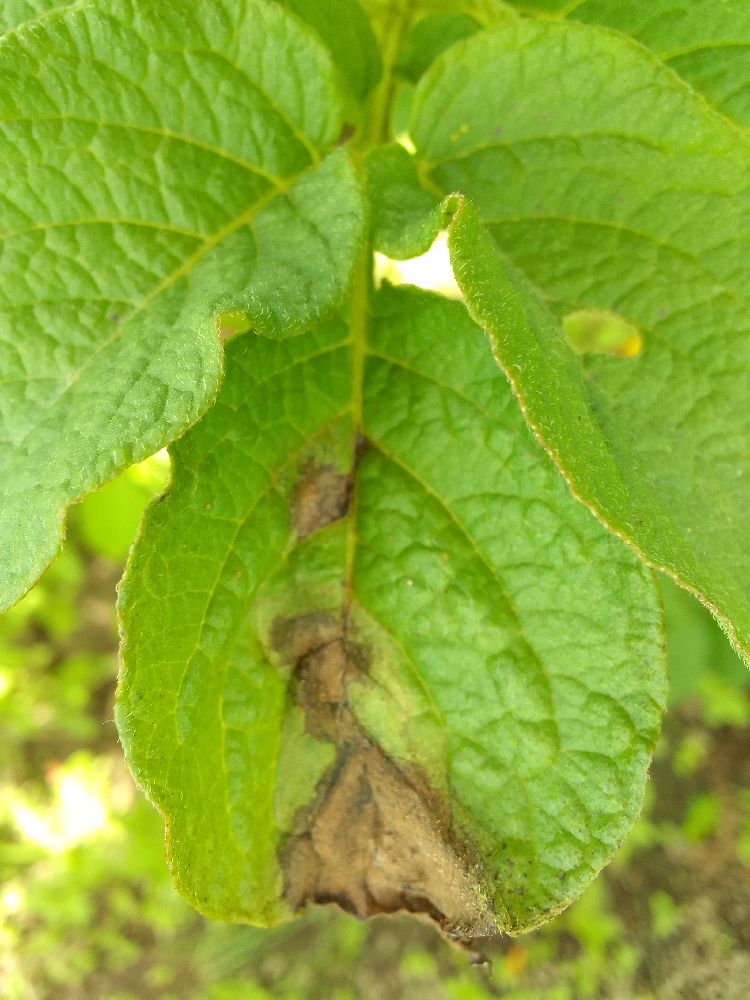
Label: Late blight